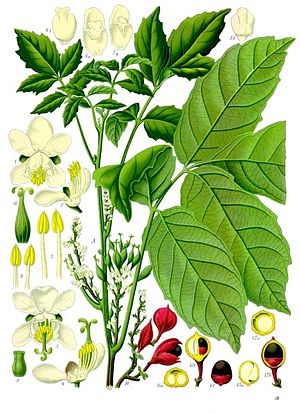
Guarana
Guaranaplanten.
Guarana er en slyngplante med oprindelse i Amazonbassinet. Planten bliver over 10 meter høj og er almindeligt forekommende i Brasilien.